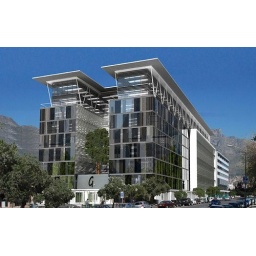
New office building under construction on Cape Town foreshore